SIG Sauer P230

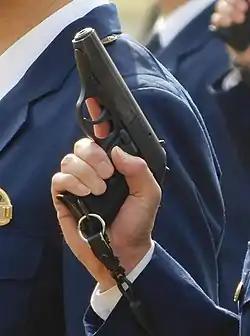
SIG P230 in hands of a member of Nara Prefectural Police

The design and function of the P230 is of the simple fixed barrel, straight blow-back configuration. It has a reputation as a well-built firearm, and competes with the Walther PPK. With its relatively narrow slide and frame it can be carried in an ankle holster or beneath body armor.